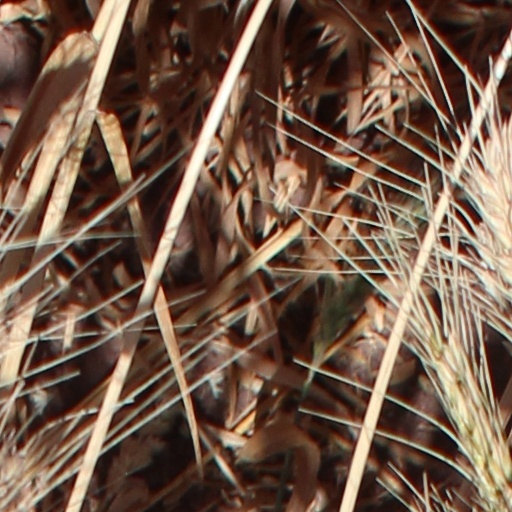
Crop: wheat